U.S. Route 33 in Virginia

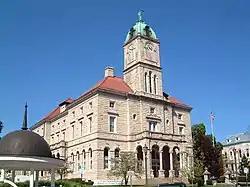
The Rockingham County Courthouse in Harrisonburg, Virginia, at the intersection of US 11 and US 33

US 33 enters Virginia at about elevation at Dry River Gap on top of Shenandoah Mountain at the West Virginia state line, having climbed steeply from the community of Brandywine, West Virginia, in the valley of the South Fork of the South Branch of the Potomac River. US 33 then heads east as Rawley Pike, with a curvaceous descent to the narrow but flat valley of the Dry River, which the highway follows east through the George Washington National Forest. East of Rawley Springs, the highway veers away from the river, leaves the national forest, and passes through a low, wide gap in Great North Mountain to enter the Shenandoah Valley.